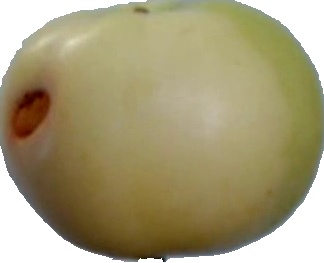
Label: apple_6